Kaylah McPhee

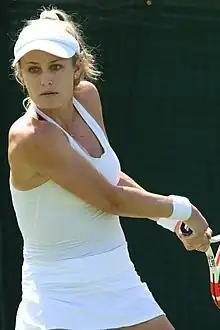
McPhee at the 2022 Wimbledon Championships

She has career-high WTA rankings of 199 in singles, achieved on 16 September 2019, and 218 in doubles, reached on 29 January 2024. She has won one singles and four doubles titles on the ITF Women's Circuit.